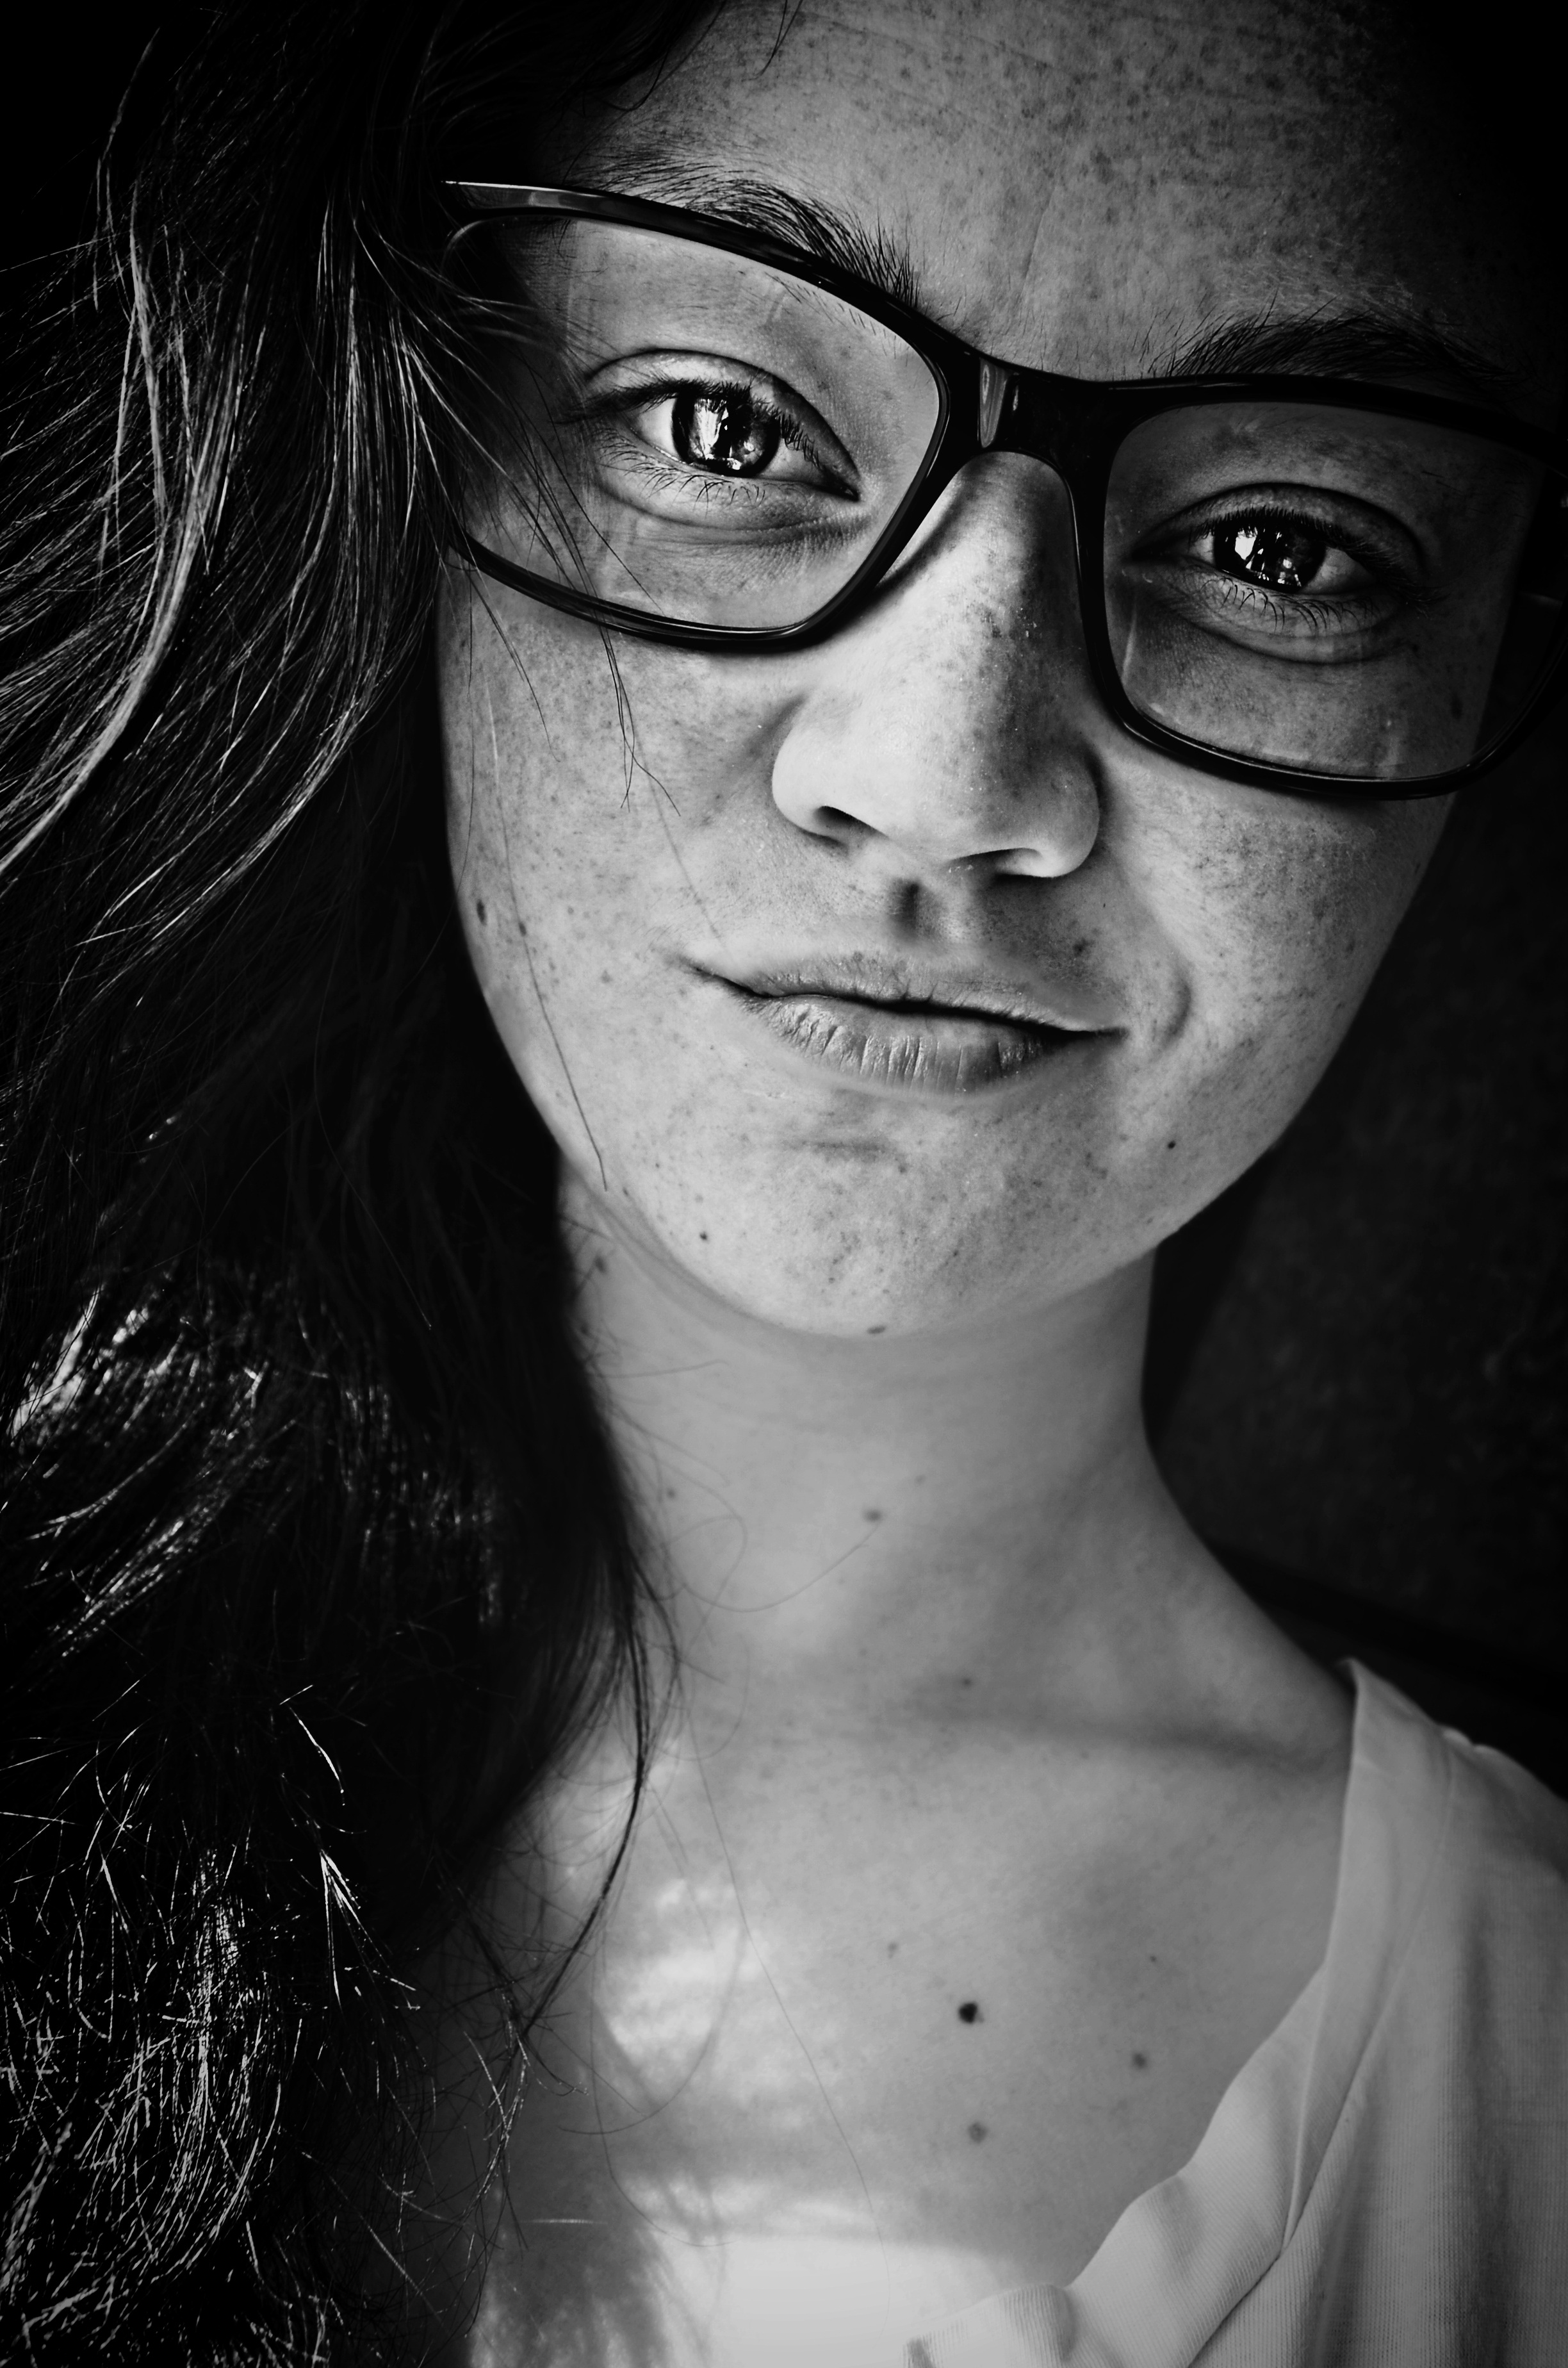
person, black and white, girl, woman, white, photography, portrait, model, darkness, black, monochrome, lady, face, eye, glasses, head, beauty, photo shoot, monochrome photography, portrait photography, vision care, art model